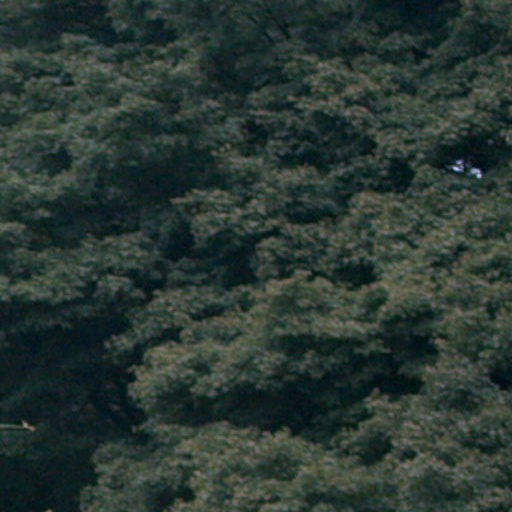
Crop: cassava